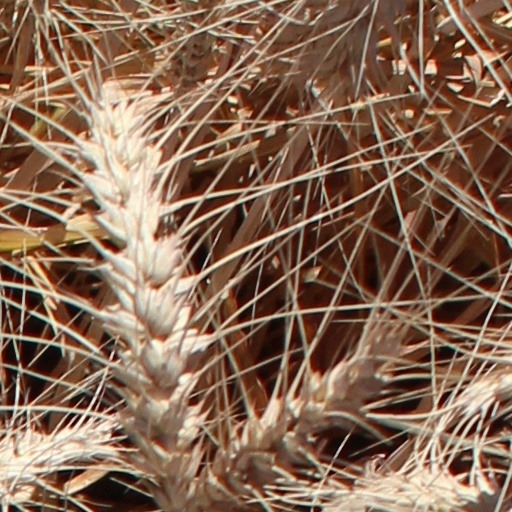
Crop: wheat